List of USM Alger managers

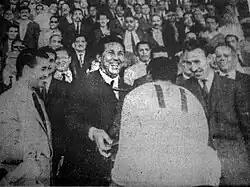
Abdelaziz Ben Tifour, coach of USM Alger receives from the hands of Ahmed Ben Bella president, the first trophy Algerian football championship, under the gaze of president of FAF, Dr (left) and Minister of Defense Houari Boumedienne (right).

After independence USM Alger brought former Nice and Monaco player Abdelaziz Ben Tifour to be a coach and player at the same time, he led the club to win its first Critérium d'Honneur title against MC Alger in a match in which he scored a goal. In the early 1980s, USMA contracted Ali Benfadah, and after seven Algerian Cup finals, it eventually led him to win the first cup in 1981. From the 1986–87 season, the team's son Djamel Keddou became the new coach, with Mustapha Aksouh as his assistant. and despite the lack of experience, weak abilities and a young team, he managed to win the Algerian Cup title in 1988 against CR Belouizdad for the second time in its history. The club then fell into the second division, where he suffered instability at the level of the technical bar and after the advent of Saïd Allik as chairman of the board of directors, and who contracted with the young coach Younes Ifticène to obtain promotion to the first division, which was achieved in the 1994–95 season. Ifticen left USM Alger despite achieving the underlined goal of being replaced by Nour Benzekri who didn't stay long and left because of his disagreement with Azzedine Rahim, where Mustapha Aksouh ended the season and led him to win the first Championship title in 33 years. In the 1997–98 season, Younès Ifticen returned again where he achieved a feat with him in the Champions League and failed to reach the final by a goal difference. In Division 1 USM Alger reached the final against USM El Harrach despite progressing in the result with two goals, but in the last 20 minutes the team conceded three goals, at the end The match was blamed on the coach mostly after taking out the two scorers.